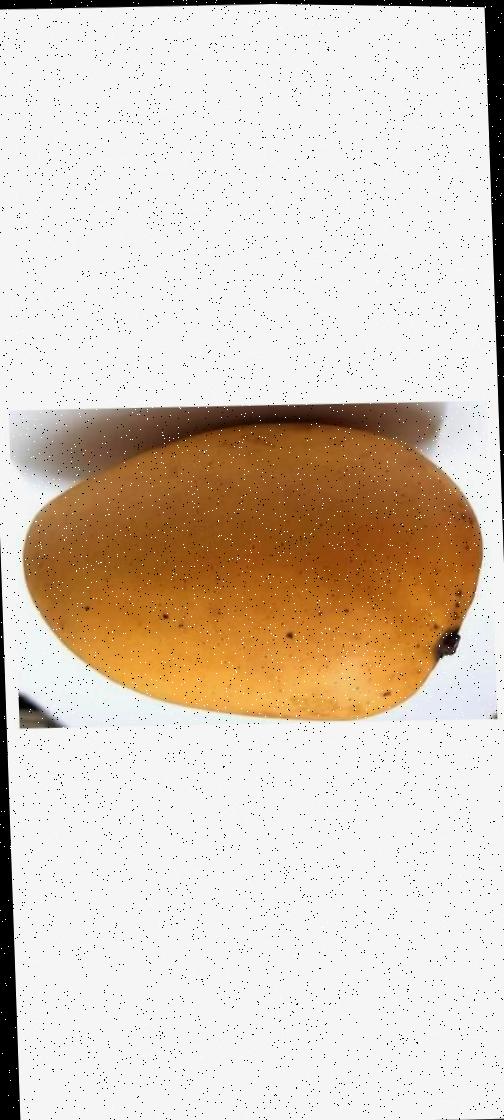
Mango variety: Katimon